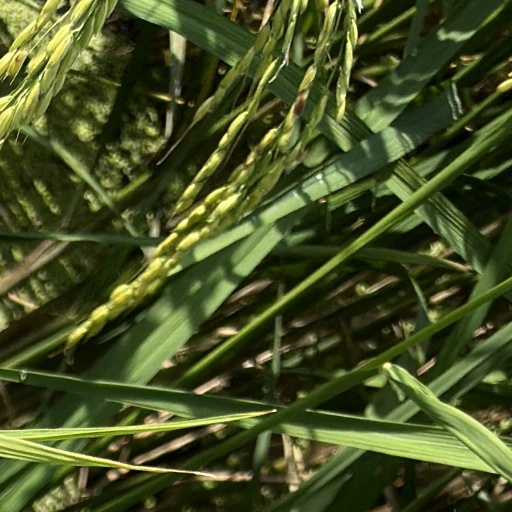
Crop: rice